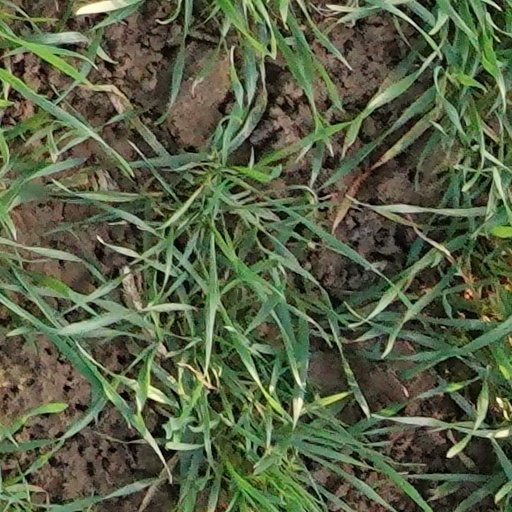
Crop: wheat